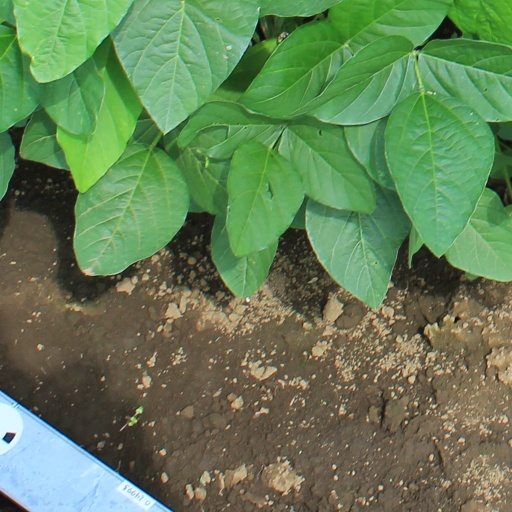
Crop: soybean